Queen Elizabeth Way

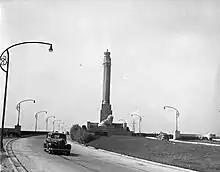
The Toronto entrance to the QEW and the Queen Elizabeth Way Monument in 1940. In 1974, the monument was removed. It was later reinstalled nearby in 1975.

Over the next decade, vehicle usage increased substantially, and by 1920 Lakeshore Road was again highly congested on weekends.